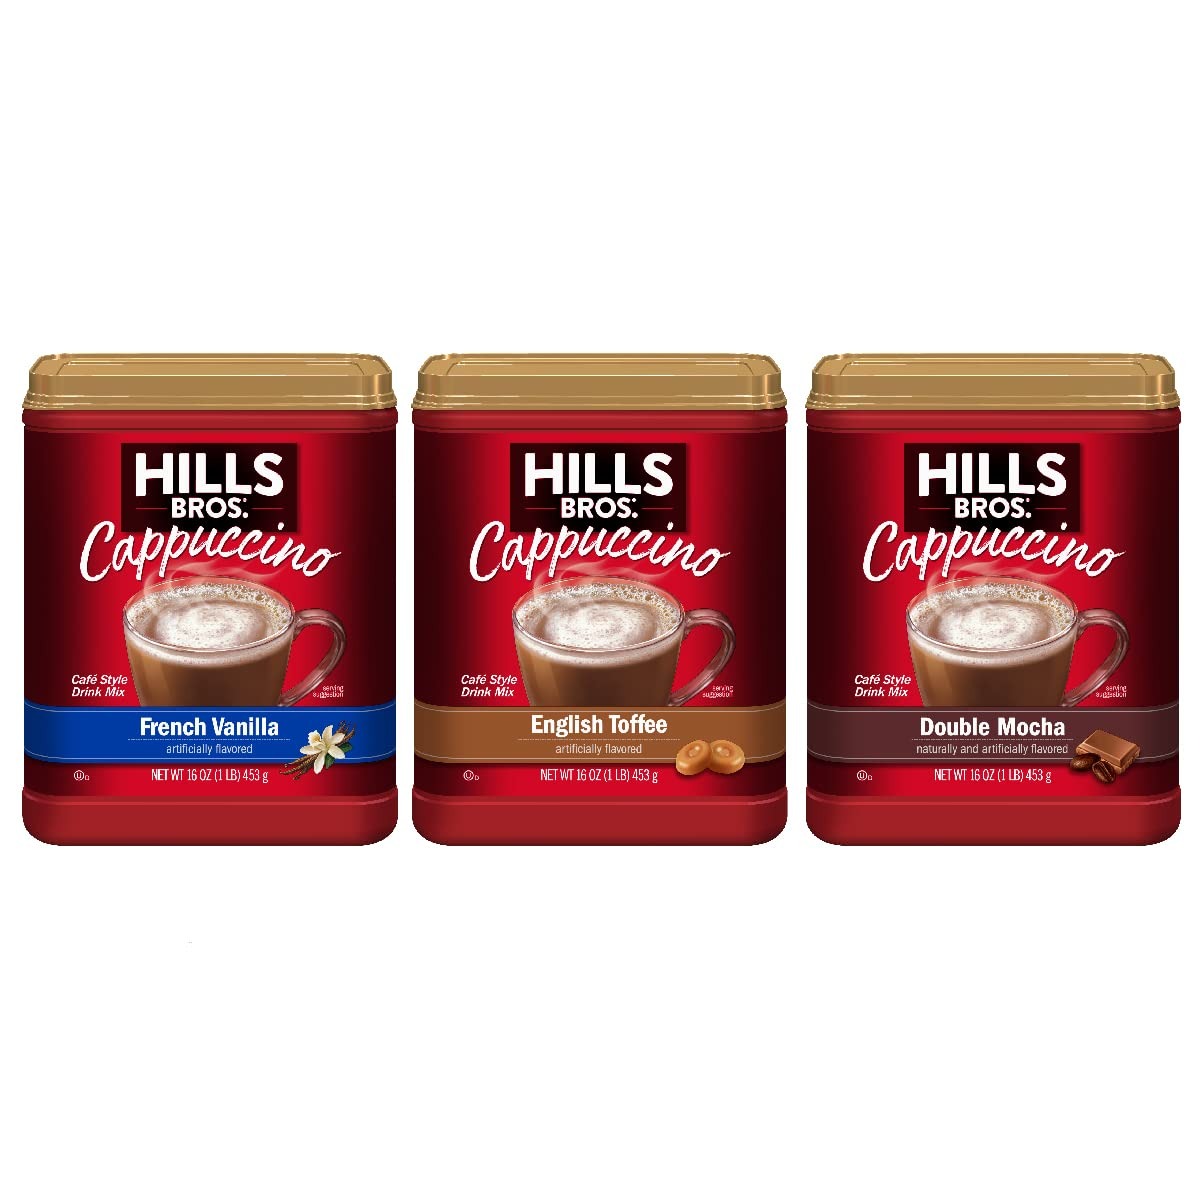
Item Name: Hills Bros. Instant Cappuccino Mix, French Vanilla, English Toffee, & Double Mocha Variety Pack (16 oz, Pack of 3) – Convenient Instant Hot or Iced Coffee, Frothy & Rich Flavor - Just Add Water
Bullet Point 1: HILLS BROS. INSTANT CAPPUCCINO MIX - Experience the convenience of indulging in a frothy and decadent cappuccino, anytime, anywhere; just add water to our Hills Bros. instant cappuccino mix and enjoy this rich, coffee house flavor
Bullet Point 2: VARIETY PACK - Enjoy the luxurious taste of our French Vanilla, English Toffee, & Double Mocha Cappuccinos, with creamy blends infused with rich flavor and delightful sweetness; includes (1) of each flavor
Bullet Point 3: VERSATILE MIX & COFFEE CREAMER - Cozy up with a frothy cappuccino, cool down with a refreshing ice-blended drink, or use these mixes as delicious creamers - add to your coffee and transform your everyday cup into a special latte
Bullet Point 4: CONVENIENT & EASY TO USE - Our instant cappuccino mix is designed for convenience - just add water and stir; whether you're at home, at work, or on-the-go, you can enjoy a delicious instant coffee in minutes; includes 3 packs, 16 ounces
Bullet Point 5: A BRAND TO TRUST - For over a century, we’ve been finding the best beans, creating the best blends, mixing the most delicious flavors, then delivering them to you at affordable prices, so that great coffee, frappés and cappuccinos are always within reach
Value: 48.0
Unit: Ounce

Price: 28.99